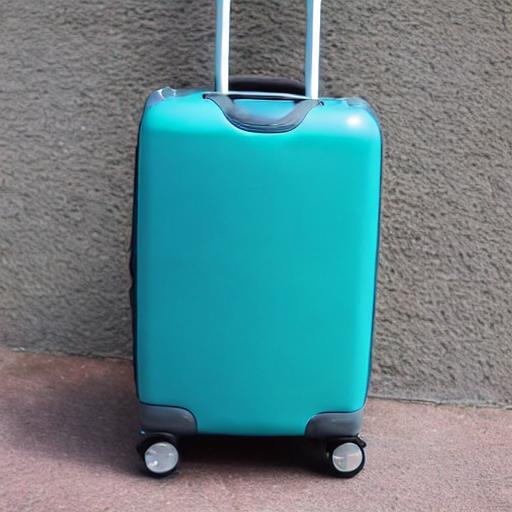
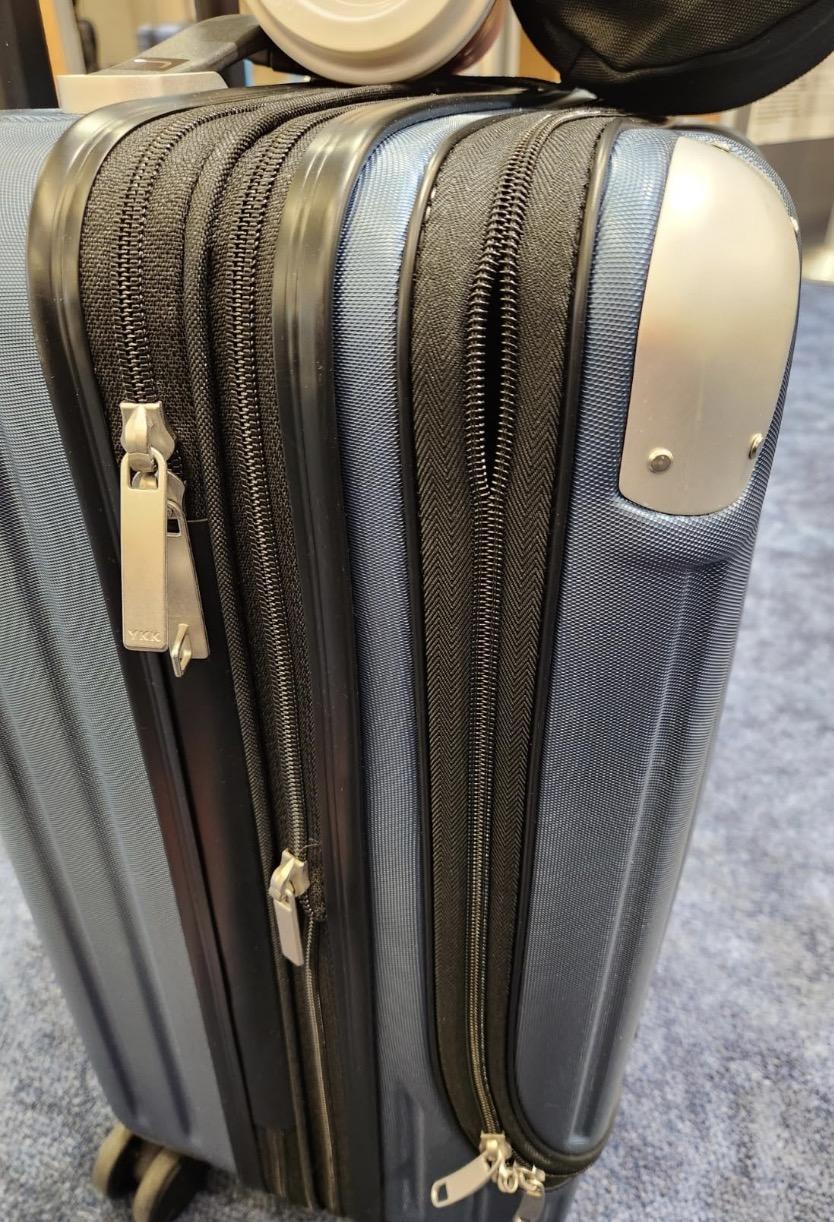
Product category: items_tea
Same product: no